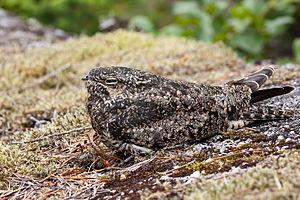
Un engoulevent d'Amérique. Photo prise près du Petgill Lake à Squamish, en Colombie Britannique (Canada). Latina: Chordeiles minor (Forster,JR, 1771) Русский: Козодой малый, сумеречный виргинский козодой. Снимок сделан в Британской Колумбии, провинции на западе Канады.